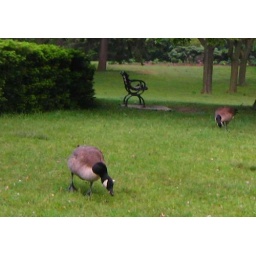
Canada Geese in High Park are intently grazing on grass and pink bloom petals from a crabapple tree.